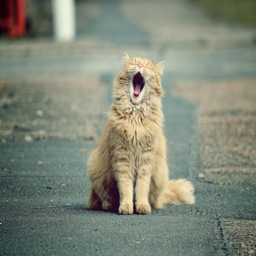
yawning red cat on the road